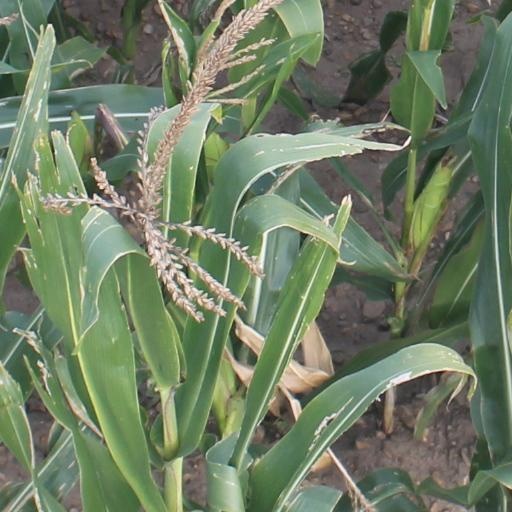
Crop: maize; corn